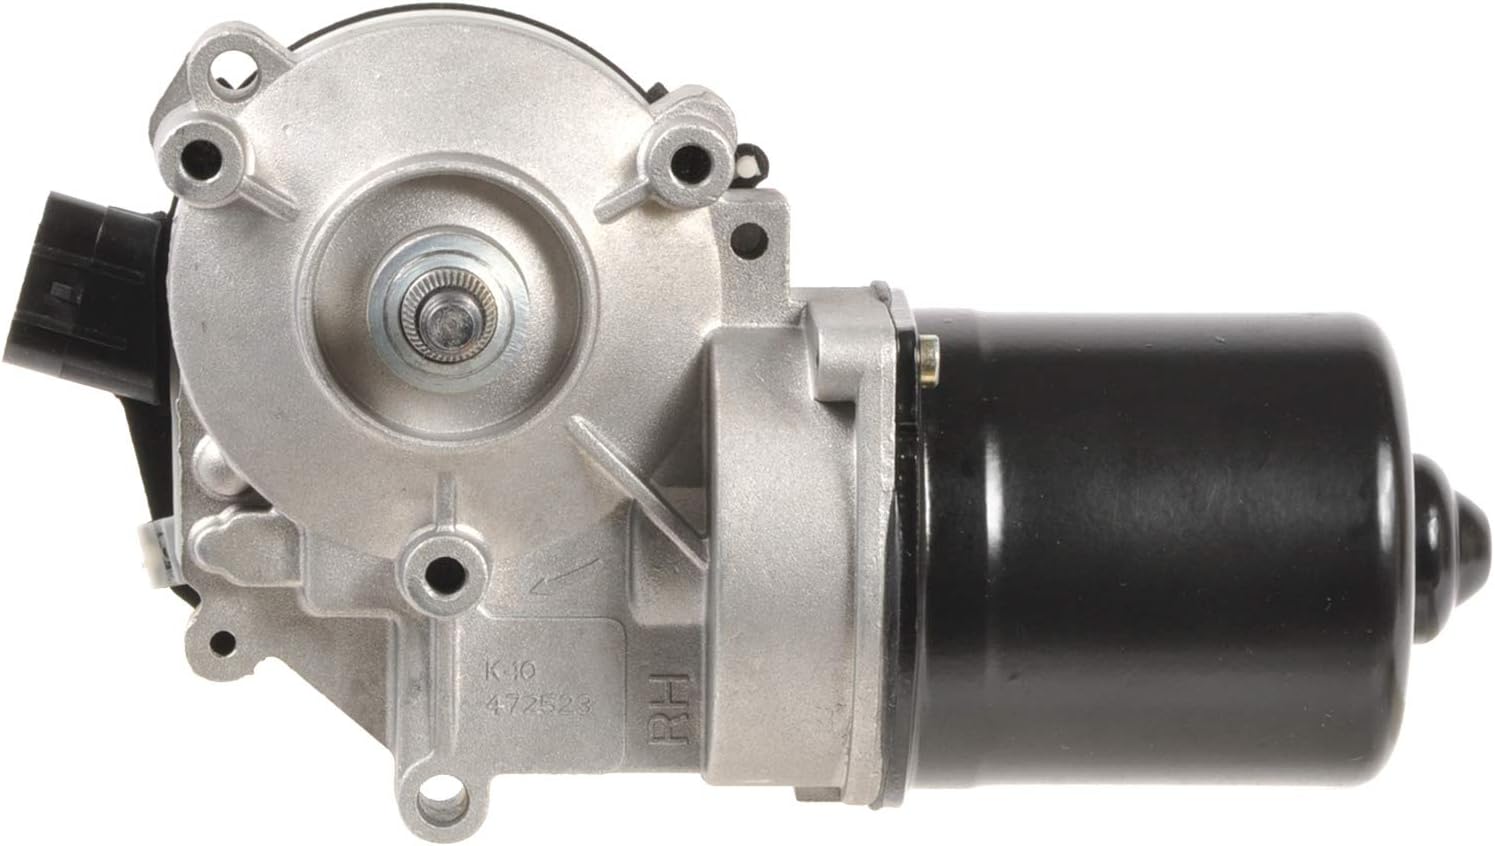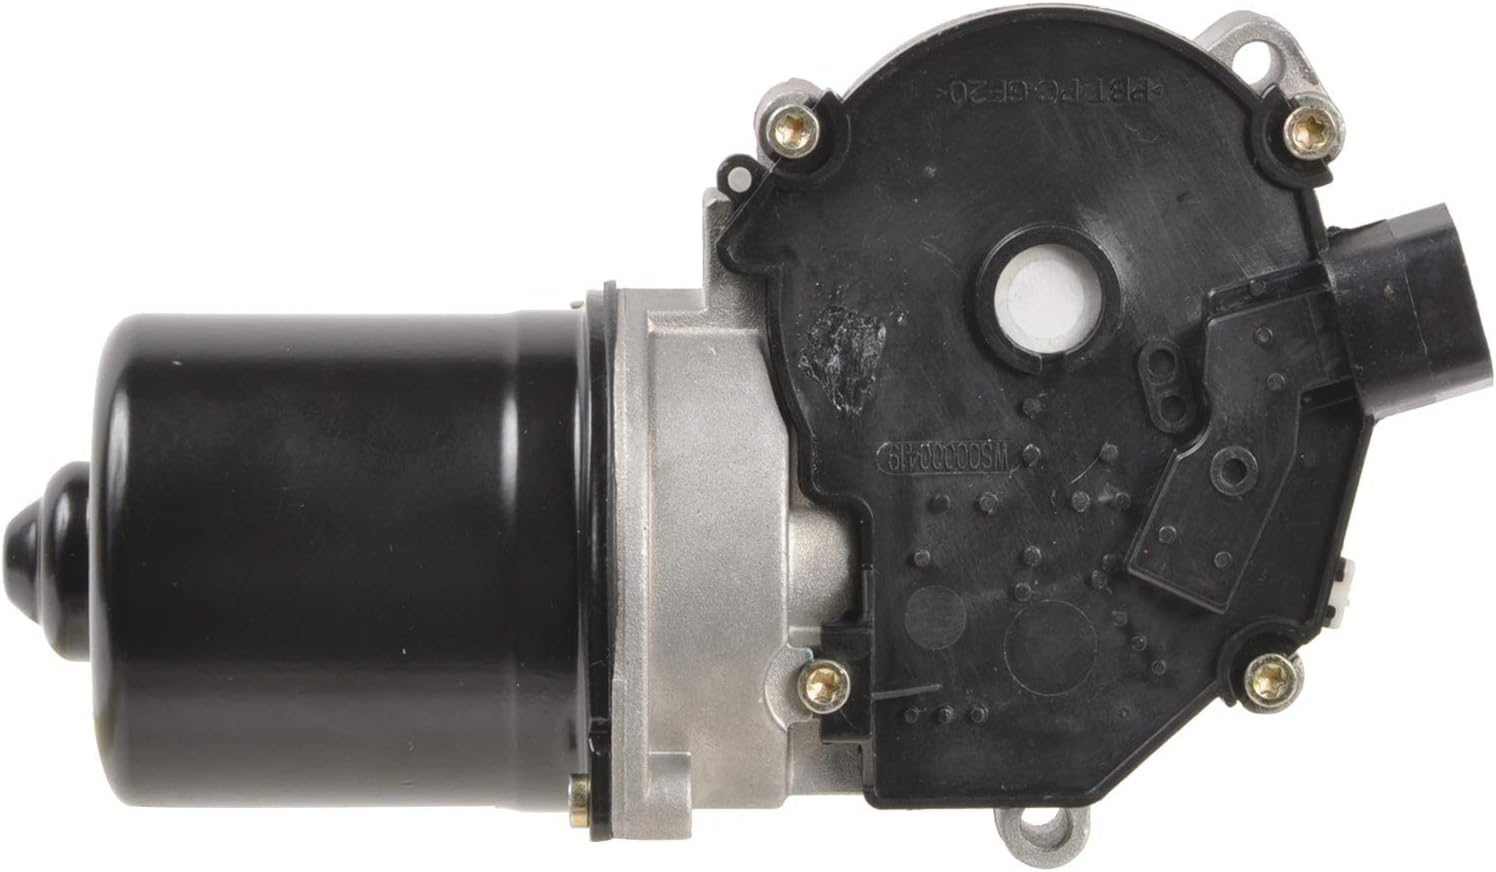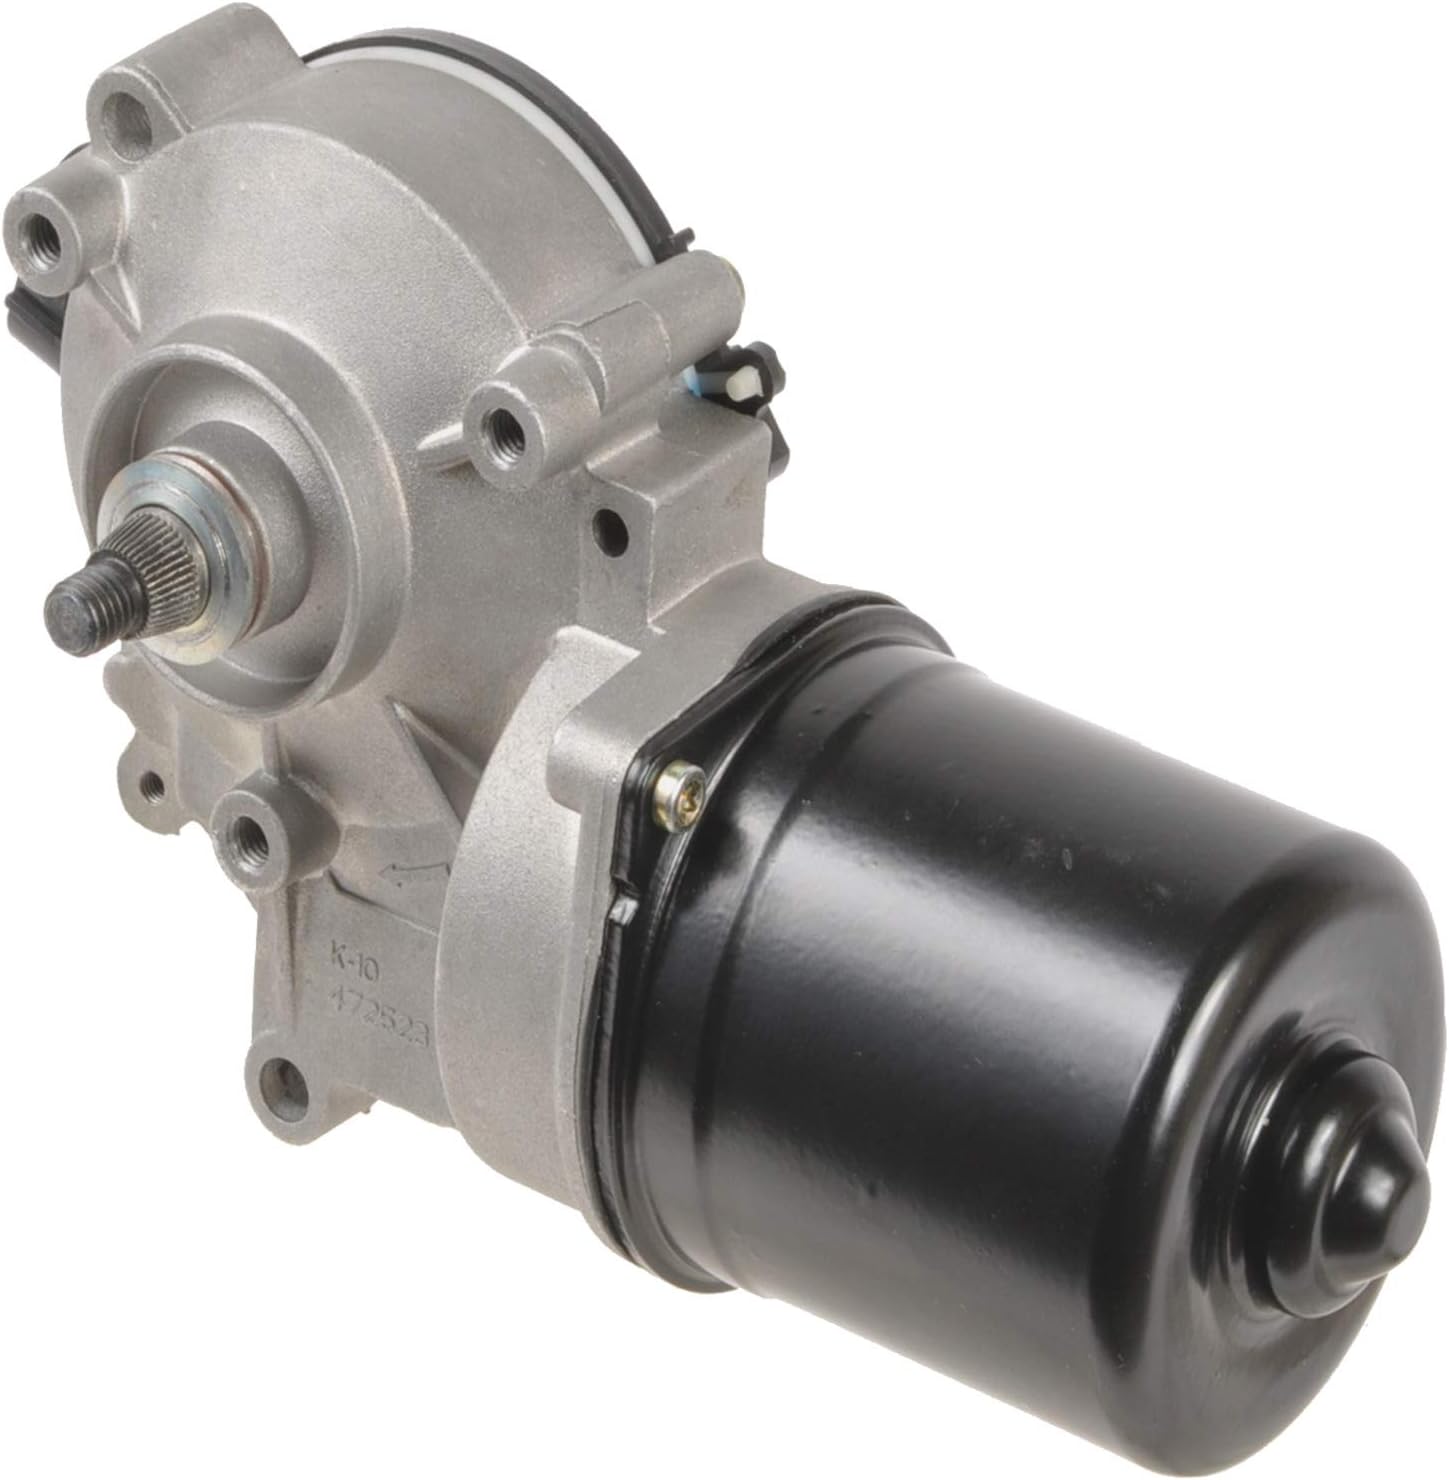
Cardone Select 85-1089 New Wiper Motor
Category: Automotive
When your wiper motor fails, Cardone Select has your solution. Cardone Select Engineered (CSE) New Wiper Motors are designed to meet or exceed OEM performance. Cardone engineers have studied and analyzed the original design and made improvements, where applicable, to make a longer lasting product both you and your vehicle can rely on.
Features: Improved over original performance, gears are redesigned with a stronger, less brittle material than O.E. to prevent premature wear, striping and breakage, thus extending the performance life | Every motor is assembled with the precise amount of lubricant to ensure quiet operation and long life | Magnets deliver the right amount of torque needed to withstand extreme weather conditions and to compensate for other worn components in the wiper motor system | Units are designed with extra torque motors to prevent premature failure resulting from worn wiper transmission linkage